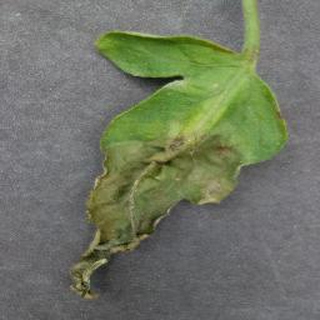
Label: tomato_late_blight